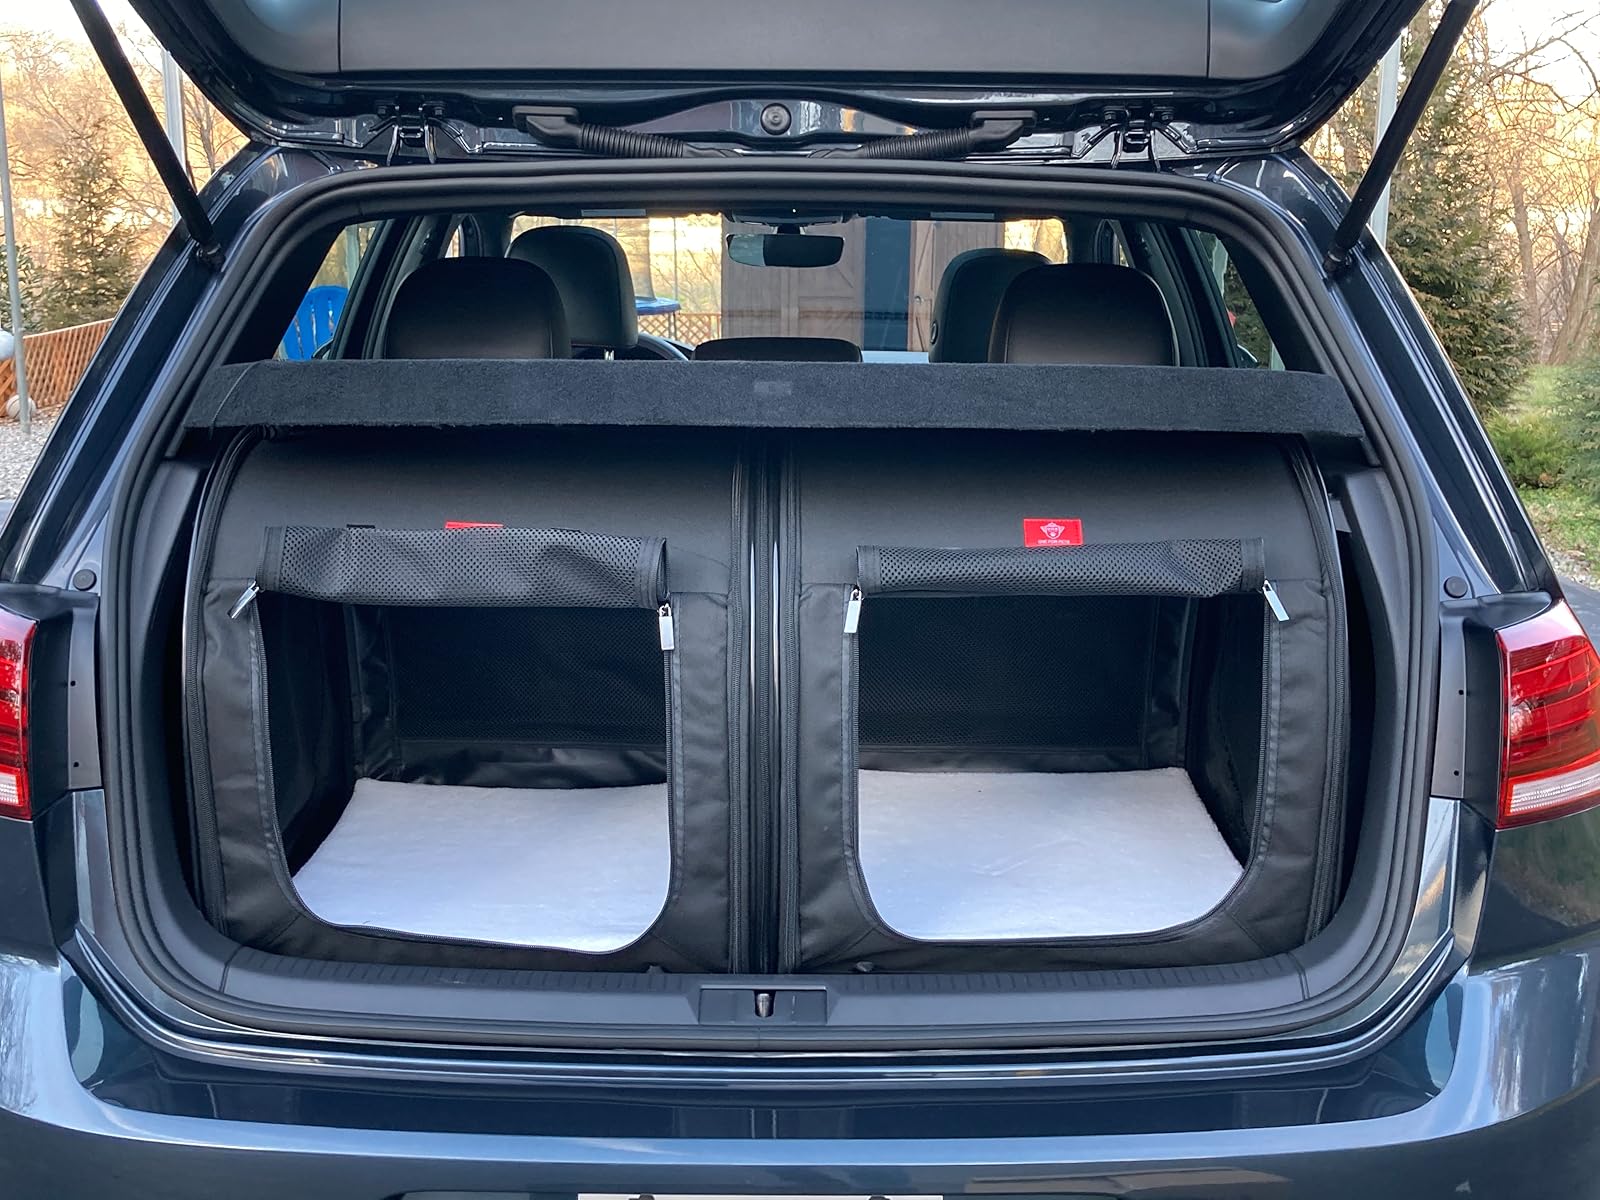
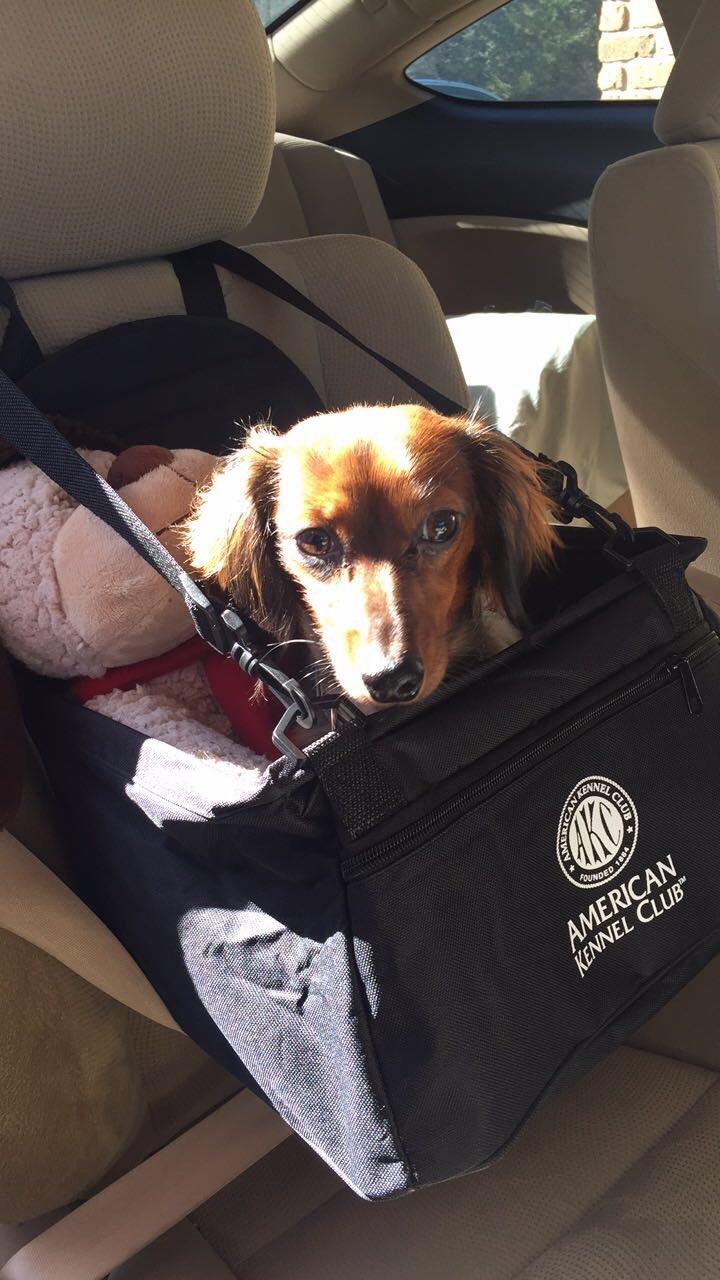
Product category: items_kennel
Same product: no